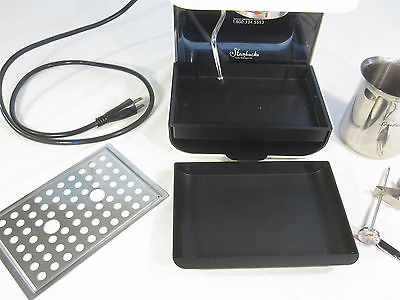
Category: coffee maker